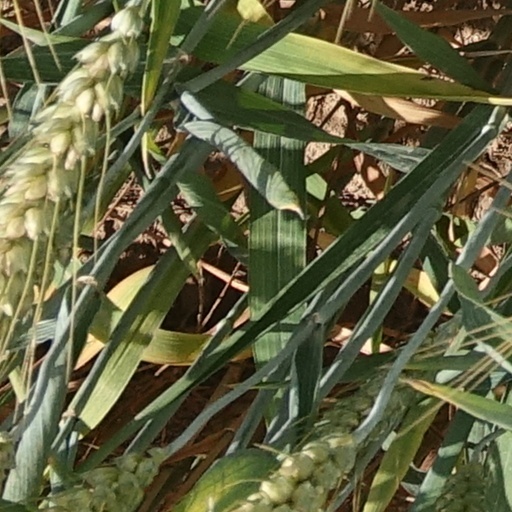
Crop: wheat